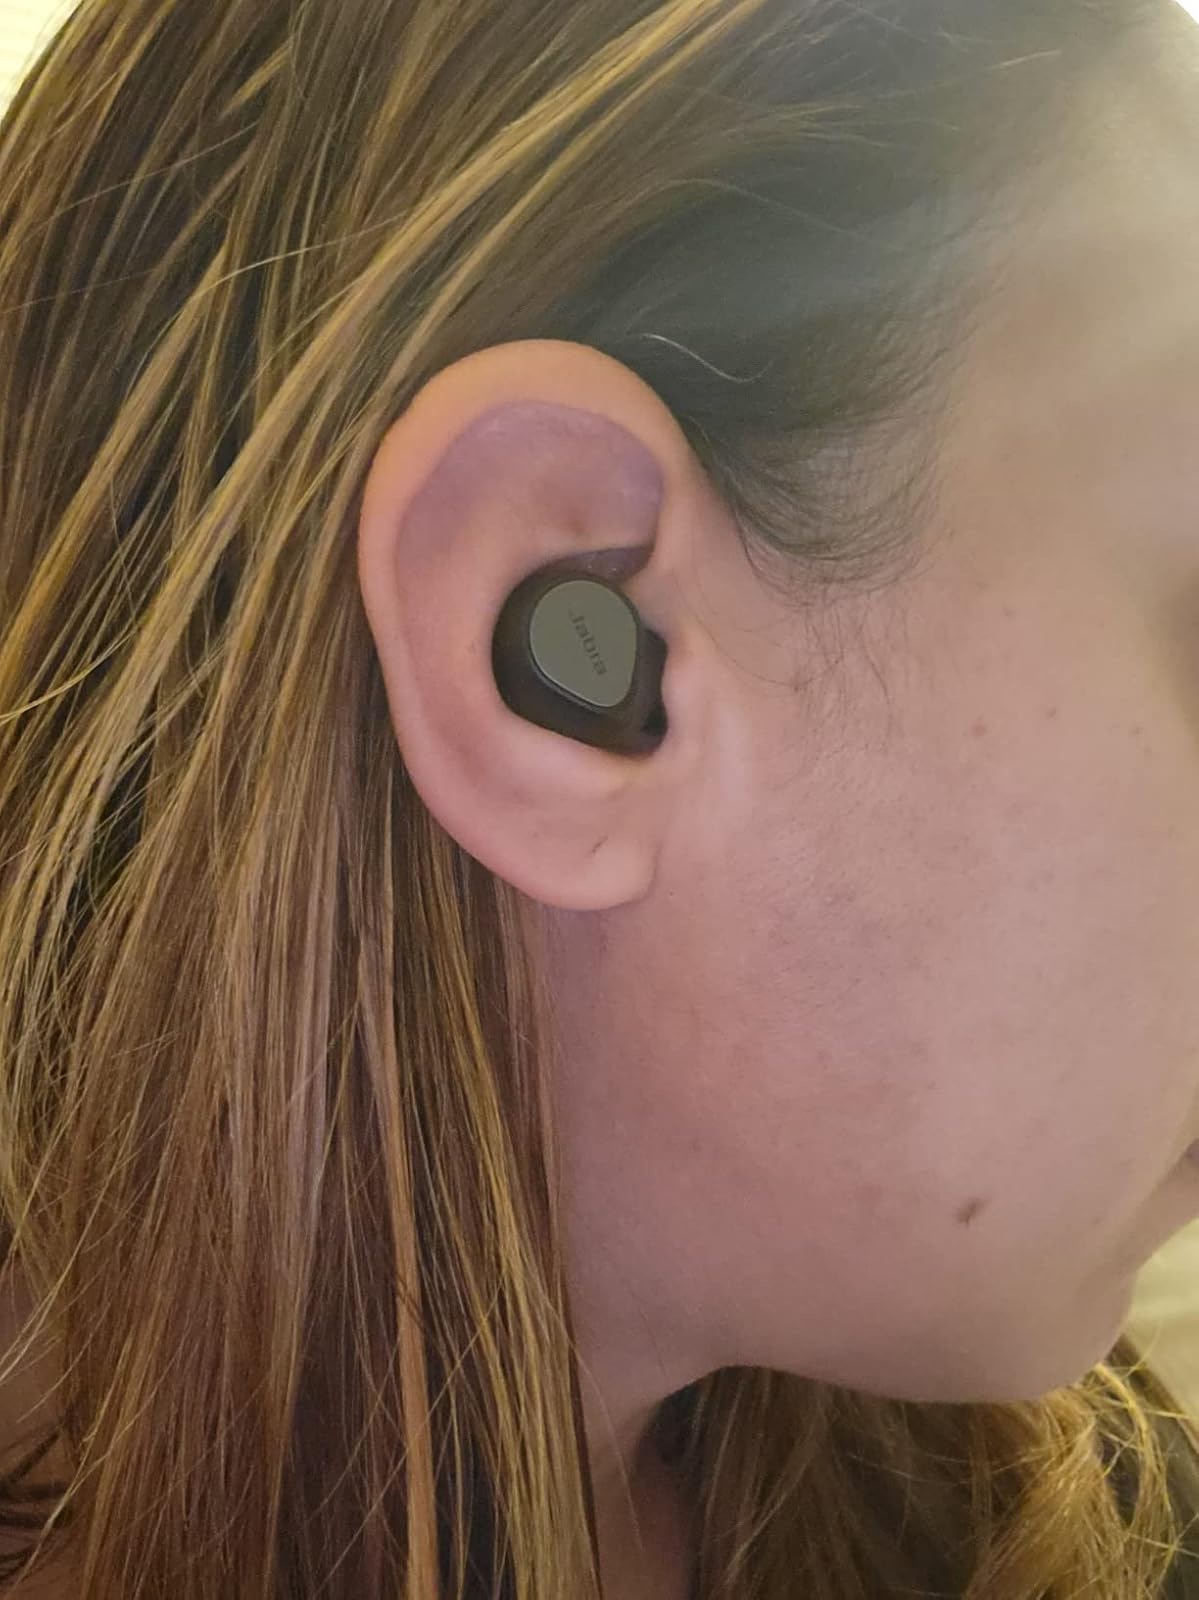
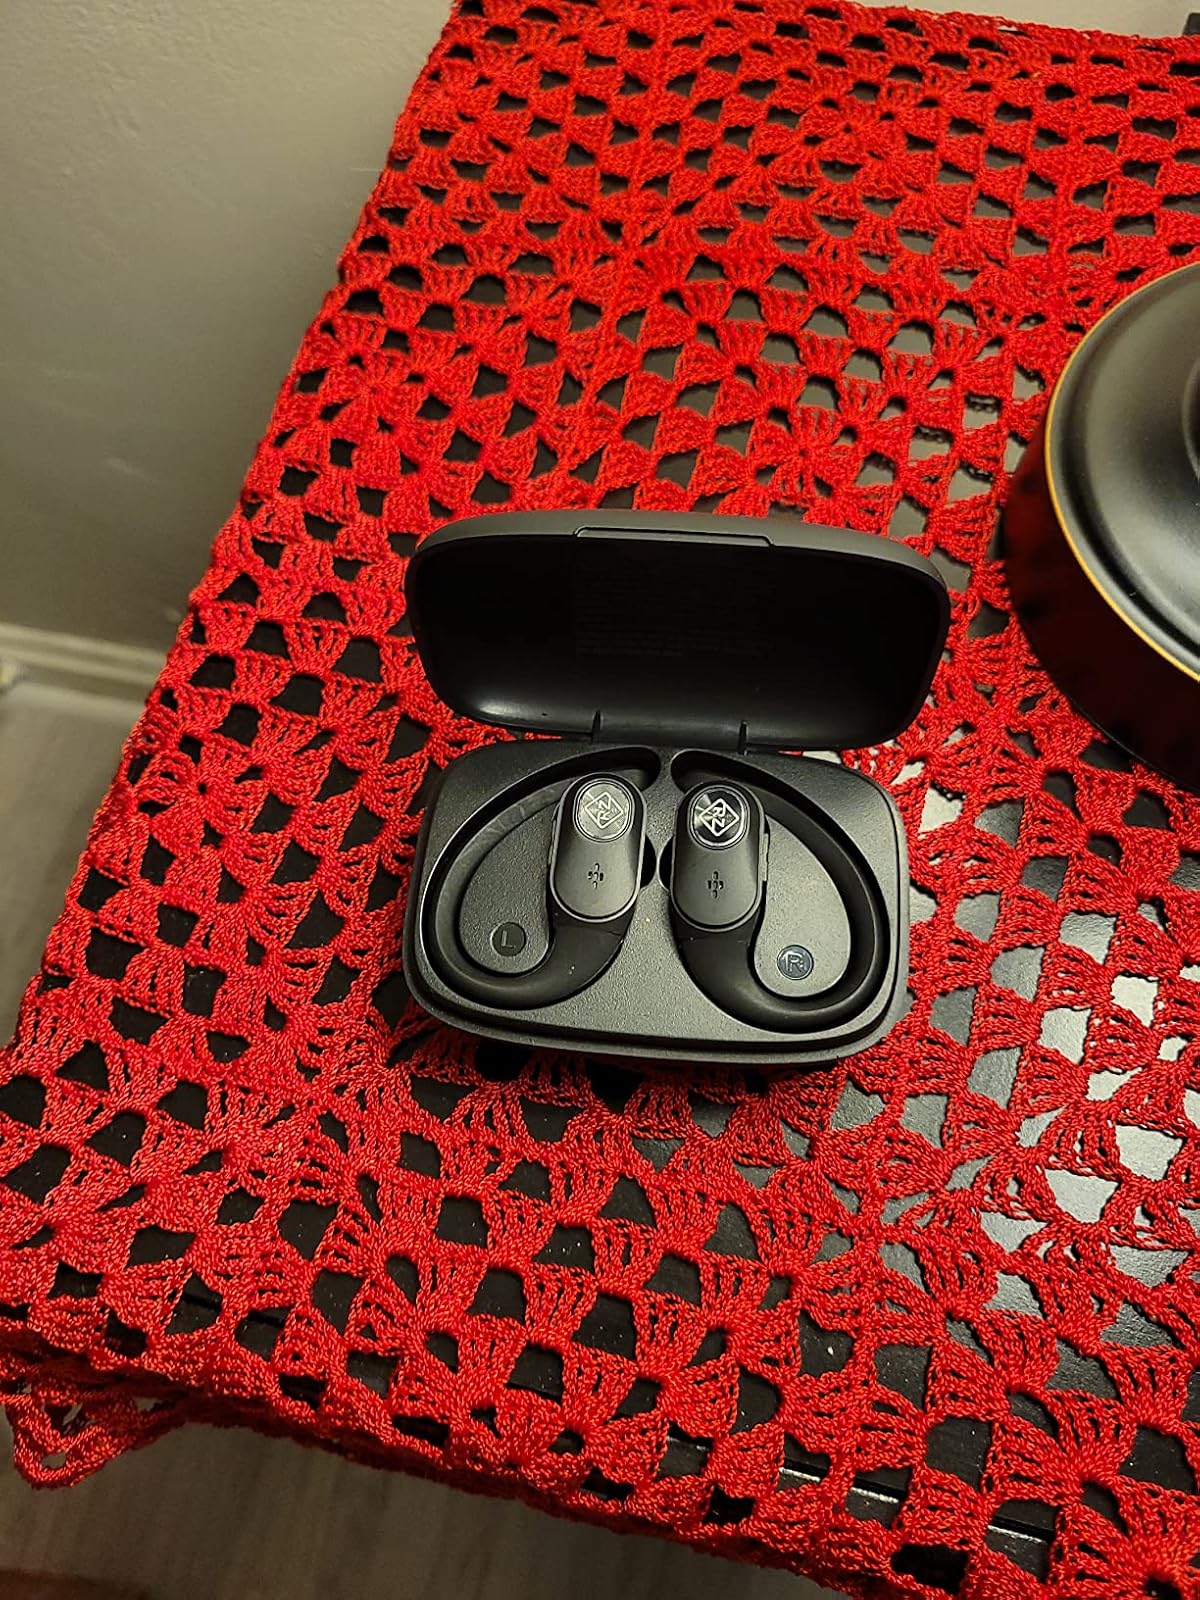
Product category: earbuds
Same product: no